Sandstone Estates

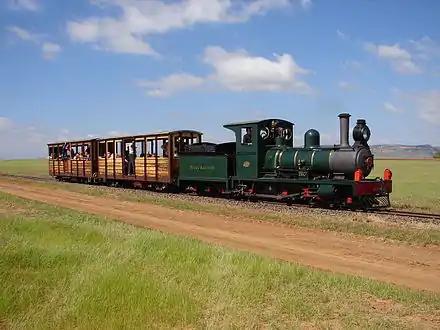
Falcon Engine works number 232/1895, restored as Beira Railway number 7, April 2006

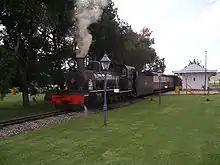
Henschel-built South African Railways NG15 2-8-2 No.17 leaves a station at Sandstone Estates, February 2005

Old tractors which had been on the farm for many years were retained, and added to by donated items. Today the collection runs to over 300 tractors, all were slowly restored to operation.